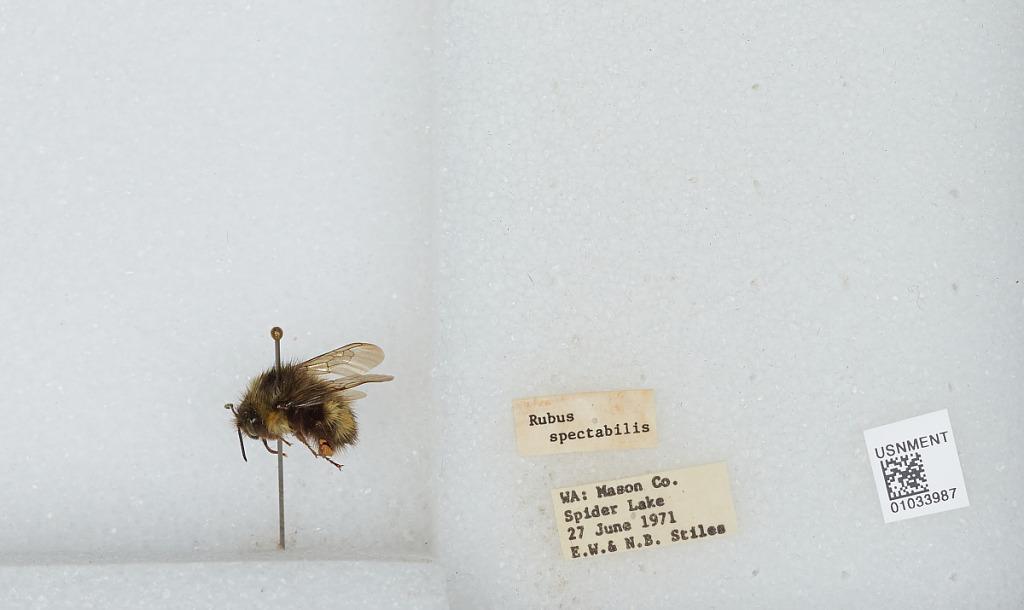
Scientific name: Bombus (Pyrobombus) sitkensis Nylander
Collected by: E. Stiles & N. Stiles
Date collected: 1971-6-27
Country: United States
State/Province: Washington
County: Mason
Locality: Spider Lake
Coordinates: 47.4075, -123.433